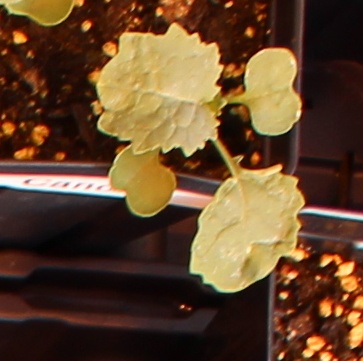
Label: Canola